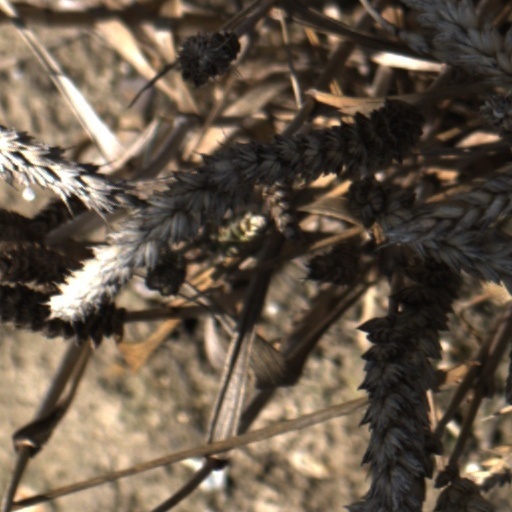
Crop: wheat